Answer in natural language. Considering the relative positions, where is black leather armchair (highlighted by a green box) with respect to wooden dining table (highlighted by a blue box)? Choose between the following options: below or above
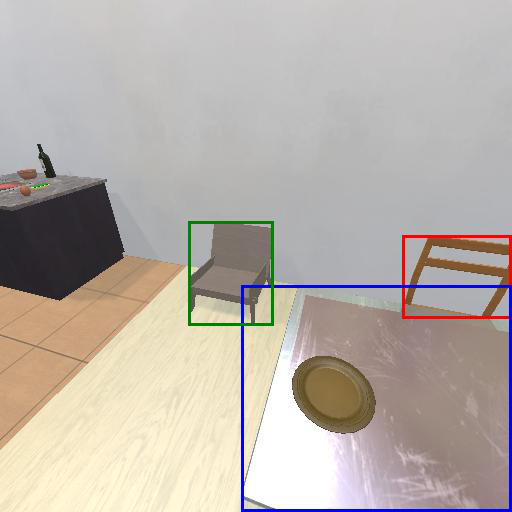
<answer>above</answer>